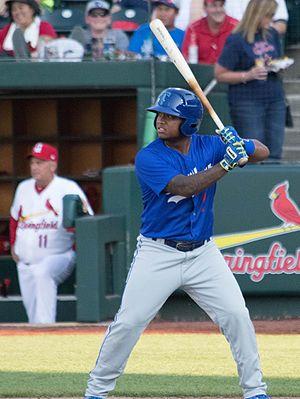
Willie Shawn Lamont Calhoun est un joueur des Rangers du Texas de la Ligue majeure de baseball.